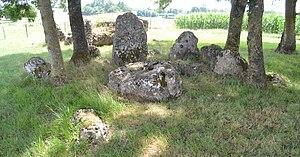
Dolmens n°2 de la Pierre Levée à La Vallée (17).
Les dolmens de la Pierre Levée sont deux dolmens situés à La Vallée, dans le département de la Charente-Maritime en France.